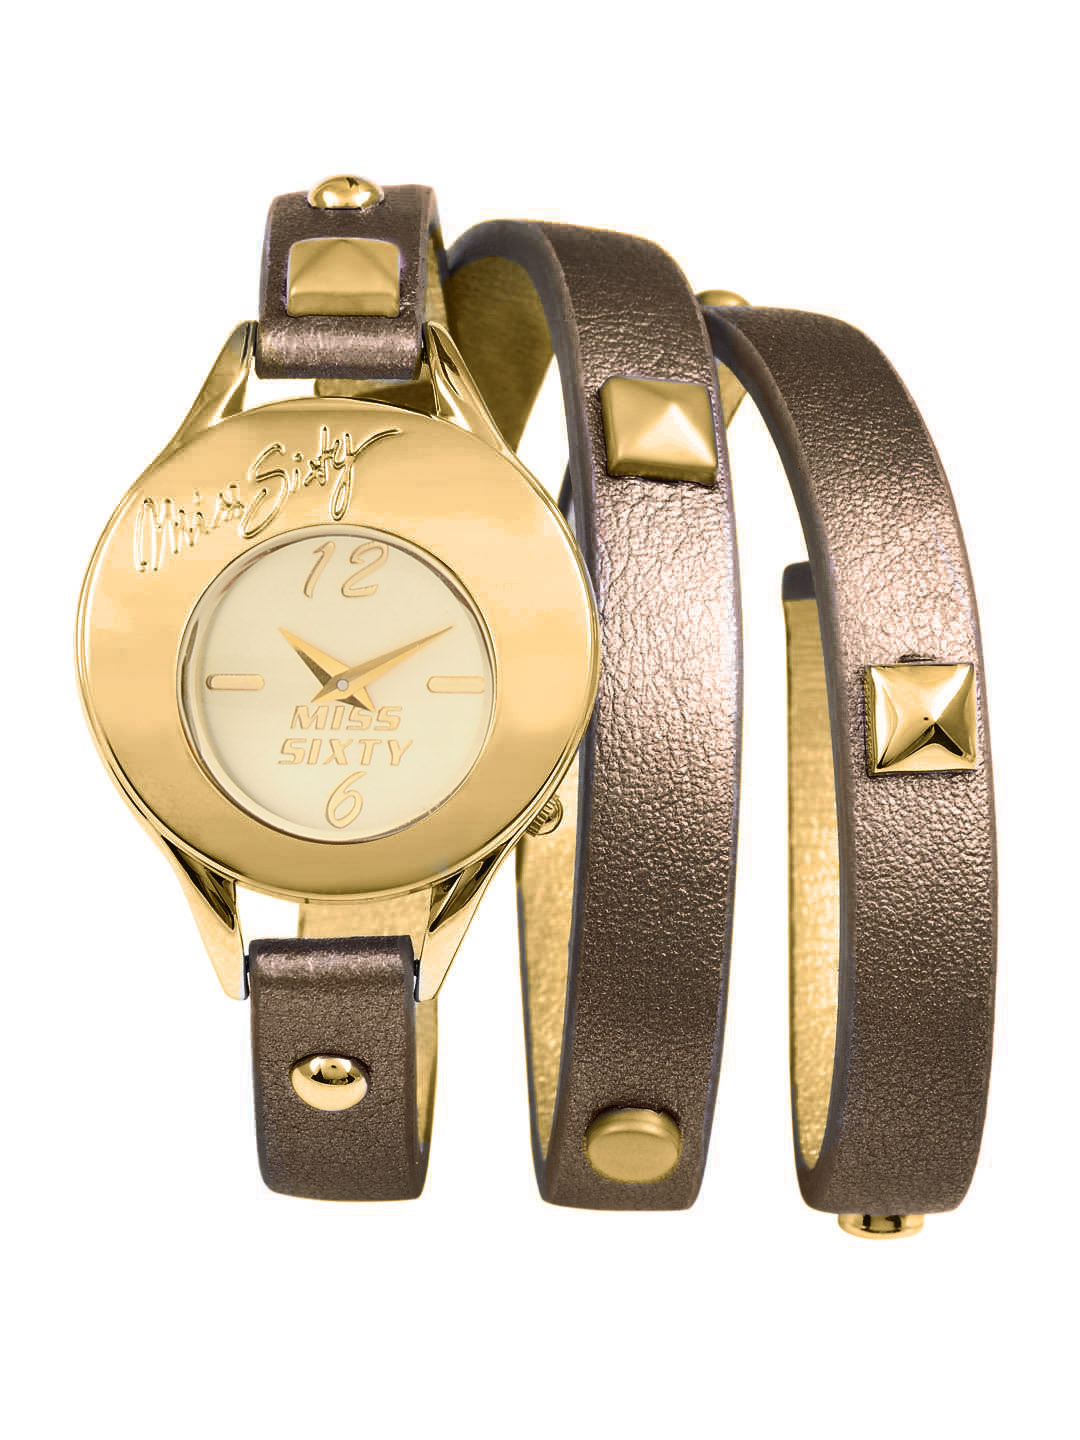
Miss Sixty Gold Dial Watch
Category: Accessories / Watches / Watches
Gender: Women
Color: Gold
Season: Winter 2016
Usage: Casual